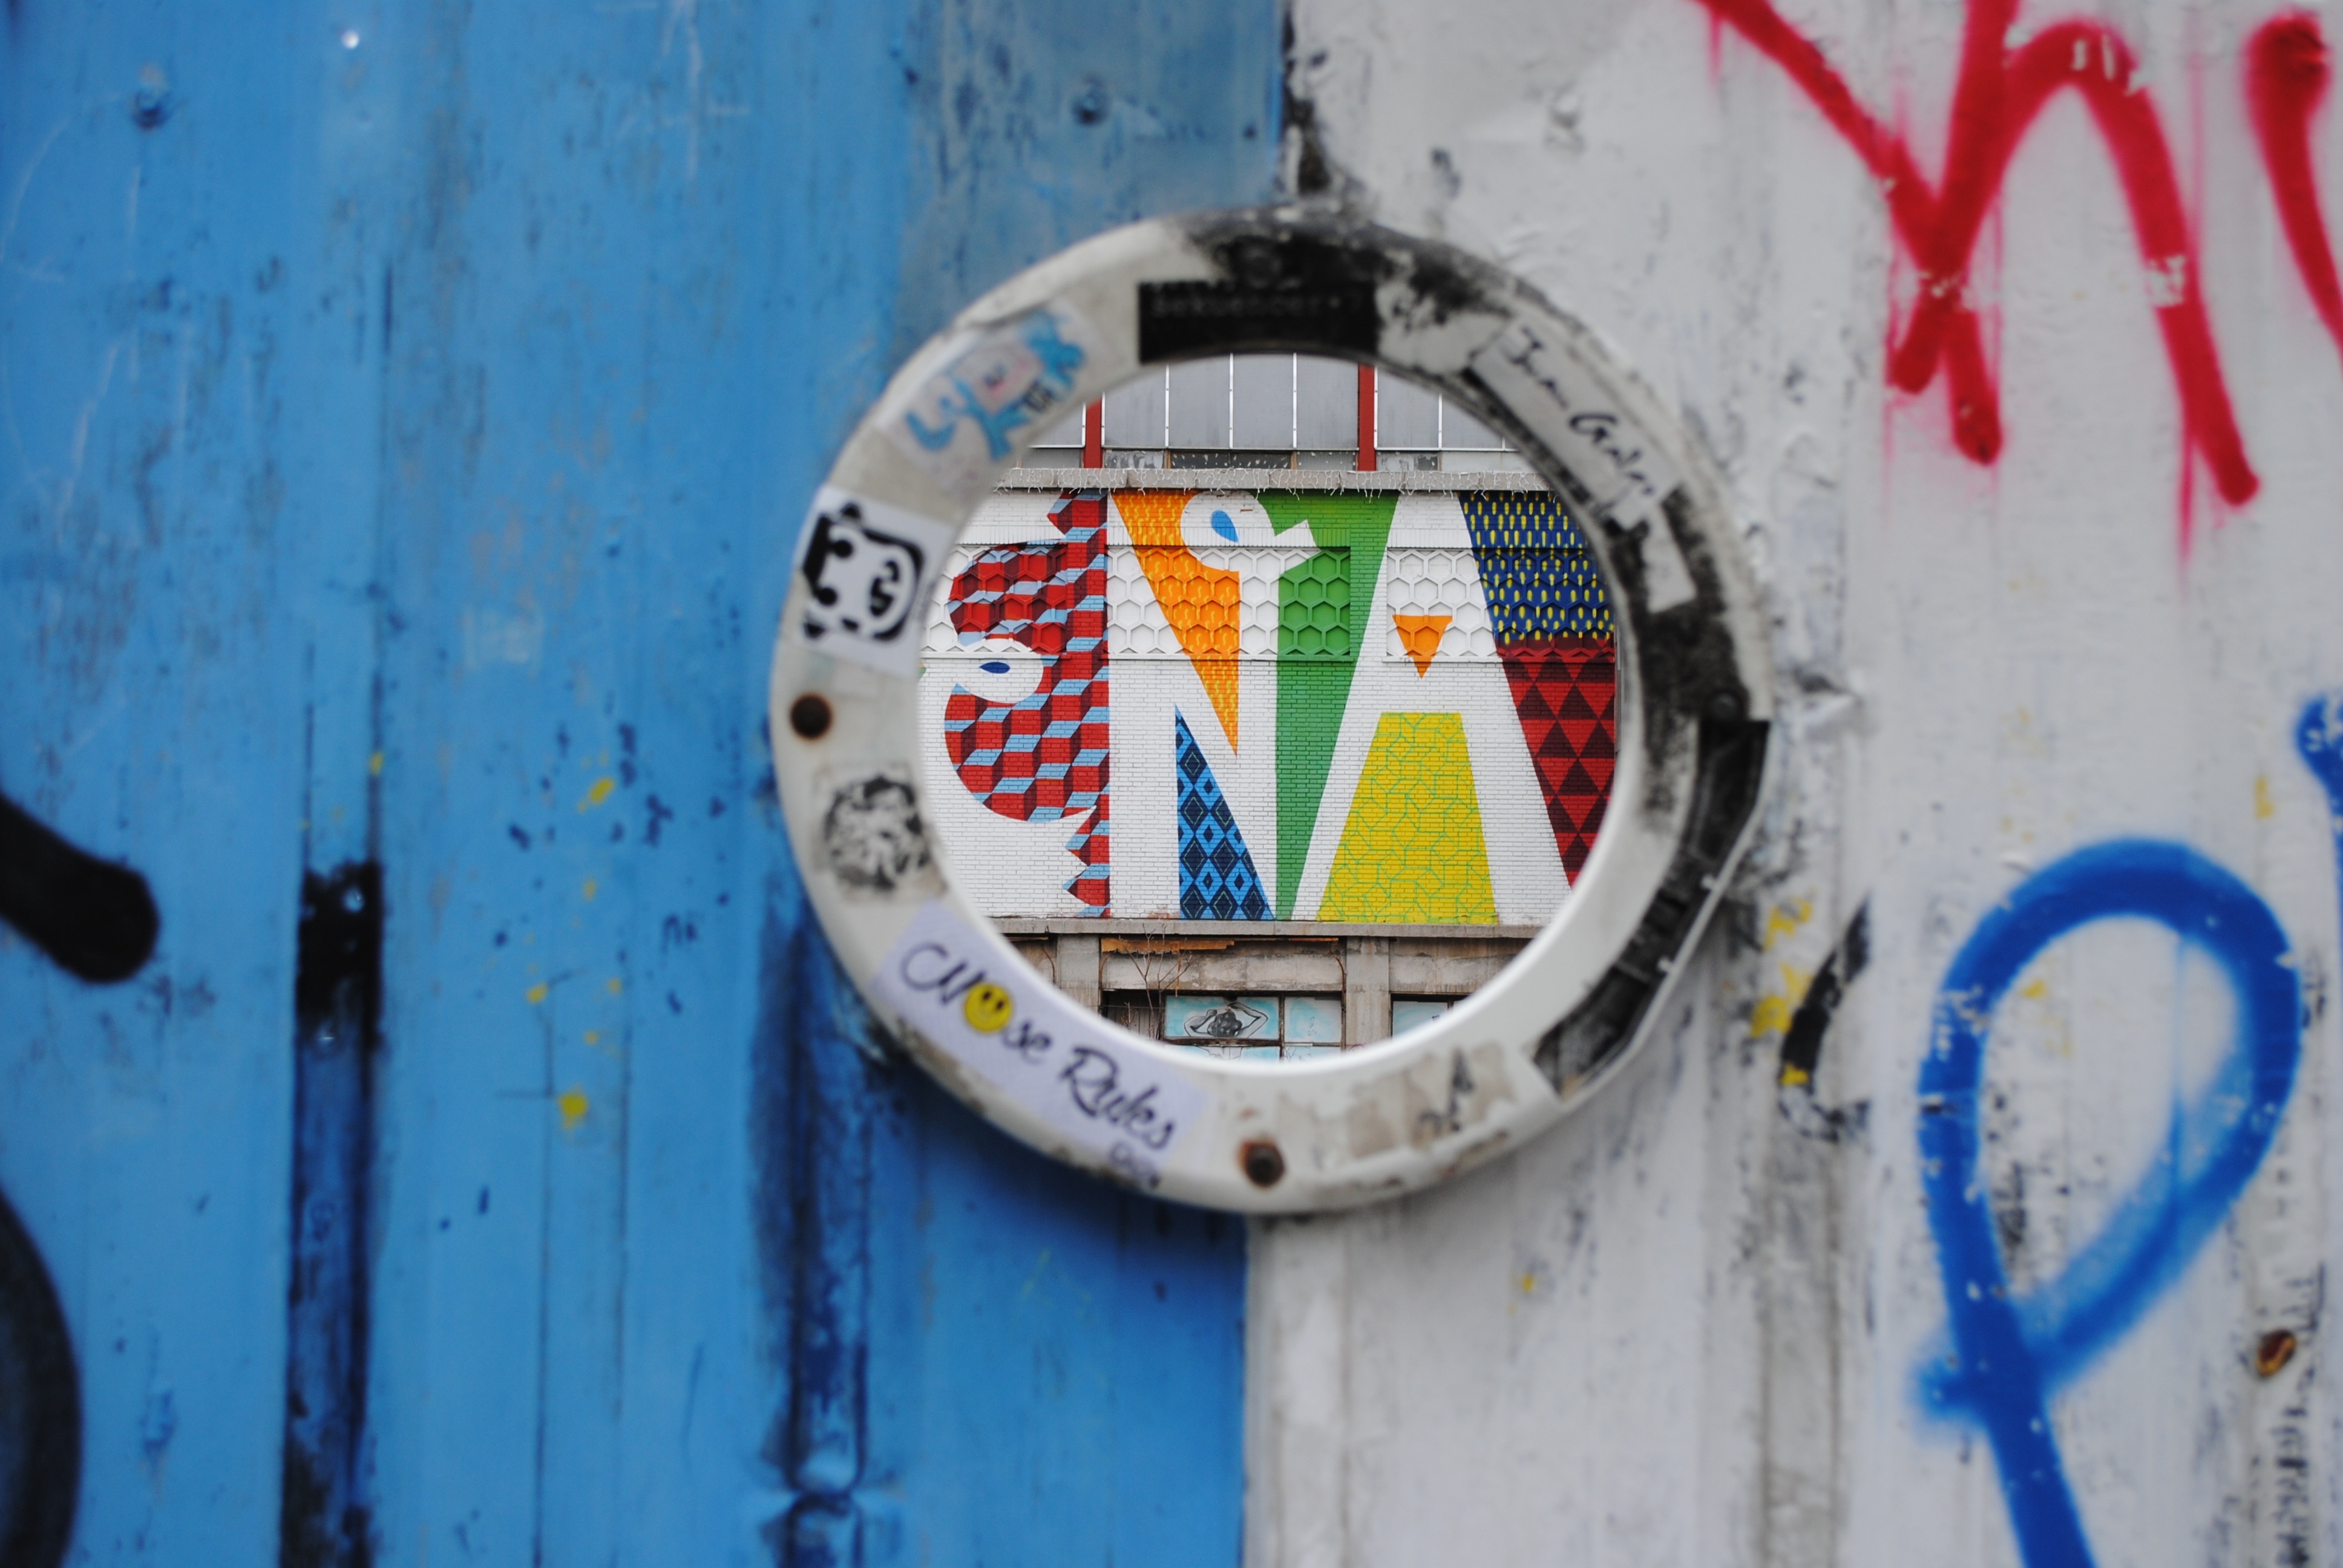
abstract, round, number, sign, color, paint, blue, graffiti, signage, circle, art, design